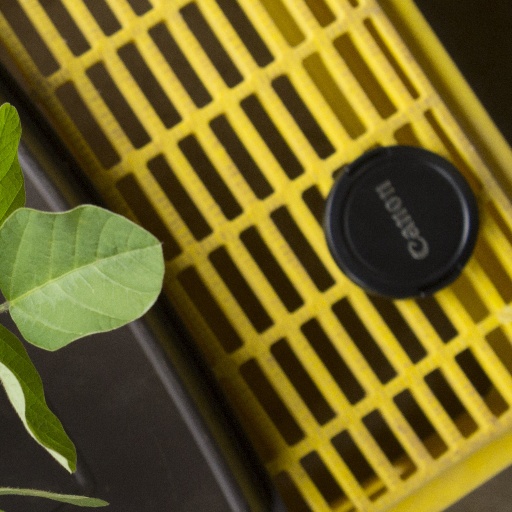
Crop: soybean